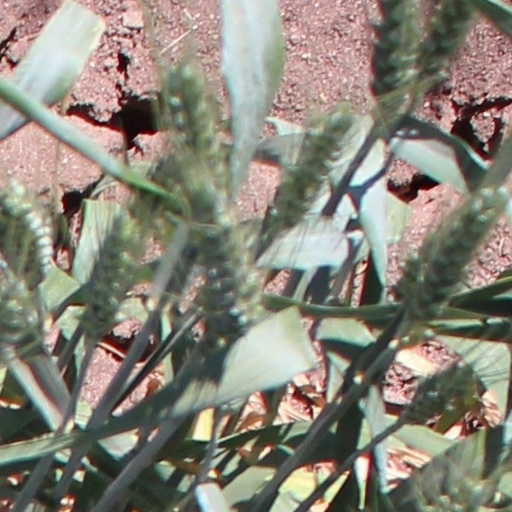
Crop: wheat